Culture of ancient Rome

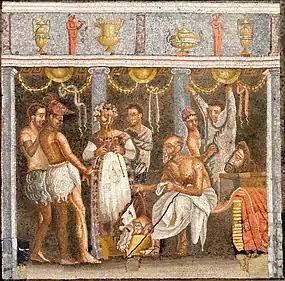
Mosaic depicting a theatrical troupe preparing for a performance

In ancient Rome, the cloth and the dress distinguished one class of people from the other class. The tunic worn by plebeians (common people) like shepherds was made from coarse and dark material, whereas the tunic worn by patricians was of linen or white wool. A magistrate would wear the "tunica angusticlavi"; senators wore tunics with purple stripes ("clavi"), called "tunica laticlavi". Military tunics were shorter than the ones worn by civilians.